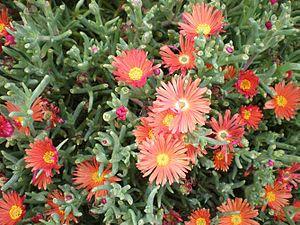
Malephora est un genre de plante de la famille des Aizoaceae, originaire de l'Afrique méridionale.